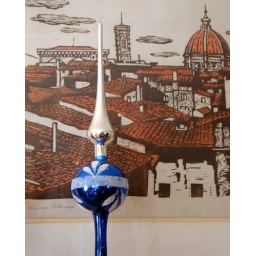
blue vintage tree topper against florence roofline